Waste management in Russia

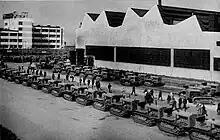
Chelyabinsk tractor factory operating in the 1930s. Industrial production and scaling were forefront focuses of the Soviet Union.

Enacting large-scale industrial production was a central focus of the government of the Soviet Union. To maximally preserve the supply of raw materials, the reuse of new products was heavily emphasized through the establishment of state-run organizations that provided collection services. Widescale recycling programs were introduced by the Soviet government in the 1970s, whereby recyclable materials were sorted into five distinct categories: “waste paper, polymeric materials, tires, textiles, and broken glass”. Consequently, it is estimated that almost 30% of total paper and 45% of all glass bottles produced were recycled throughout the 1980s. Consumer goods did not feature materials as plastic, aluminum and tin throughout the vast majority of the Soviet Union's existence, although these were common in other global markets.